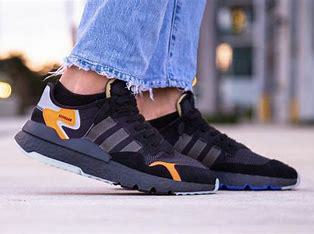
Brand: adidas
Model: originals Adidas Originals Nite Jogger